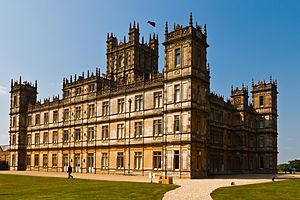
Le château de Highclere est un château de style néo-jacobéen dont le parc a été aménagé par Capability Brown pour le Iᵉʳ comte de Carnarvon, Henry Herbert, qui en a hérité en 1769. Le domaine de 405 hectares se situe dans le nord du Hampshire, à environ 8 km au sud de Newbury, dans le Berkshire.